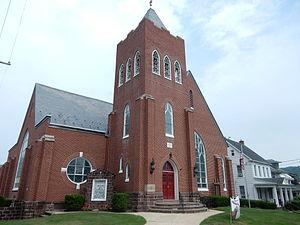
Mohnton est un borough situé dans le comté de Berks, dans le Commonwealth de Pennsylvanie, aux États-Unis. Sa population s’élevait à 3 043 habitants lors du recensement de 2010, estimée à 3 062 habitants en 2017.